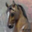
Label: horse